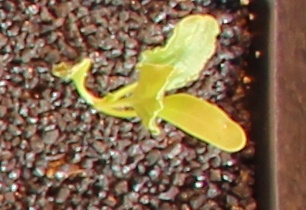
Label: Sugar beet